Grumpy Cat's Worst Christmas Ever

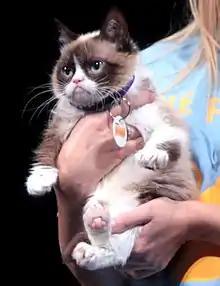
The film was made to showcase Tardar Sauce, better known as Grumpy Cat.

The film was created to showcase Tardar Sauce, the subject of an Internet meme which first appeared in 2012. By the end of 2013, the company which manages Grumpy Cat's image was valued at around $1 million. The company is managed by Ben Lashes, who is credited as an Executive Producer on "Grumpy Cat's Worst Christmas Ever". Tim Hill, one of the writers, had previously directed "" and "Alvin and the Chipmunks".